8 South African Infantry Battalion

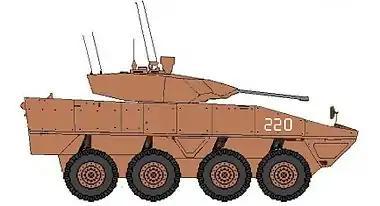
Badger IFV earmarked for replacement of the Ratel Fleet 2016 onwards

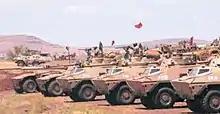
SANDF exercise Seboka 2007 8 SAI Ratels with 1 SSB Rooikats

Under Project Hoefyster, the SANDF will eventually replace the Ratel family of vehicles with the Badger system.